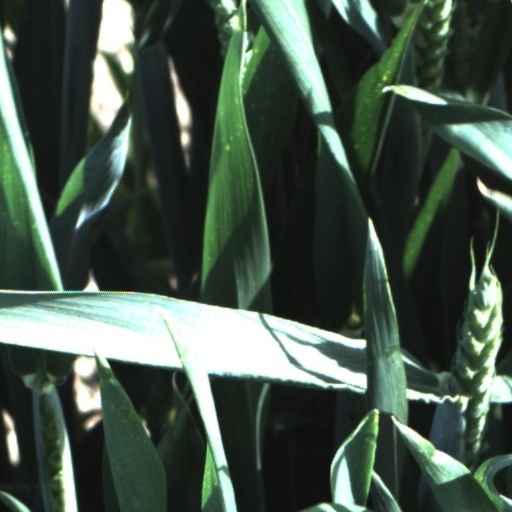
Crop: wheat